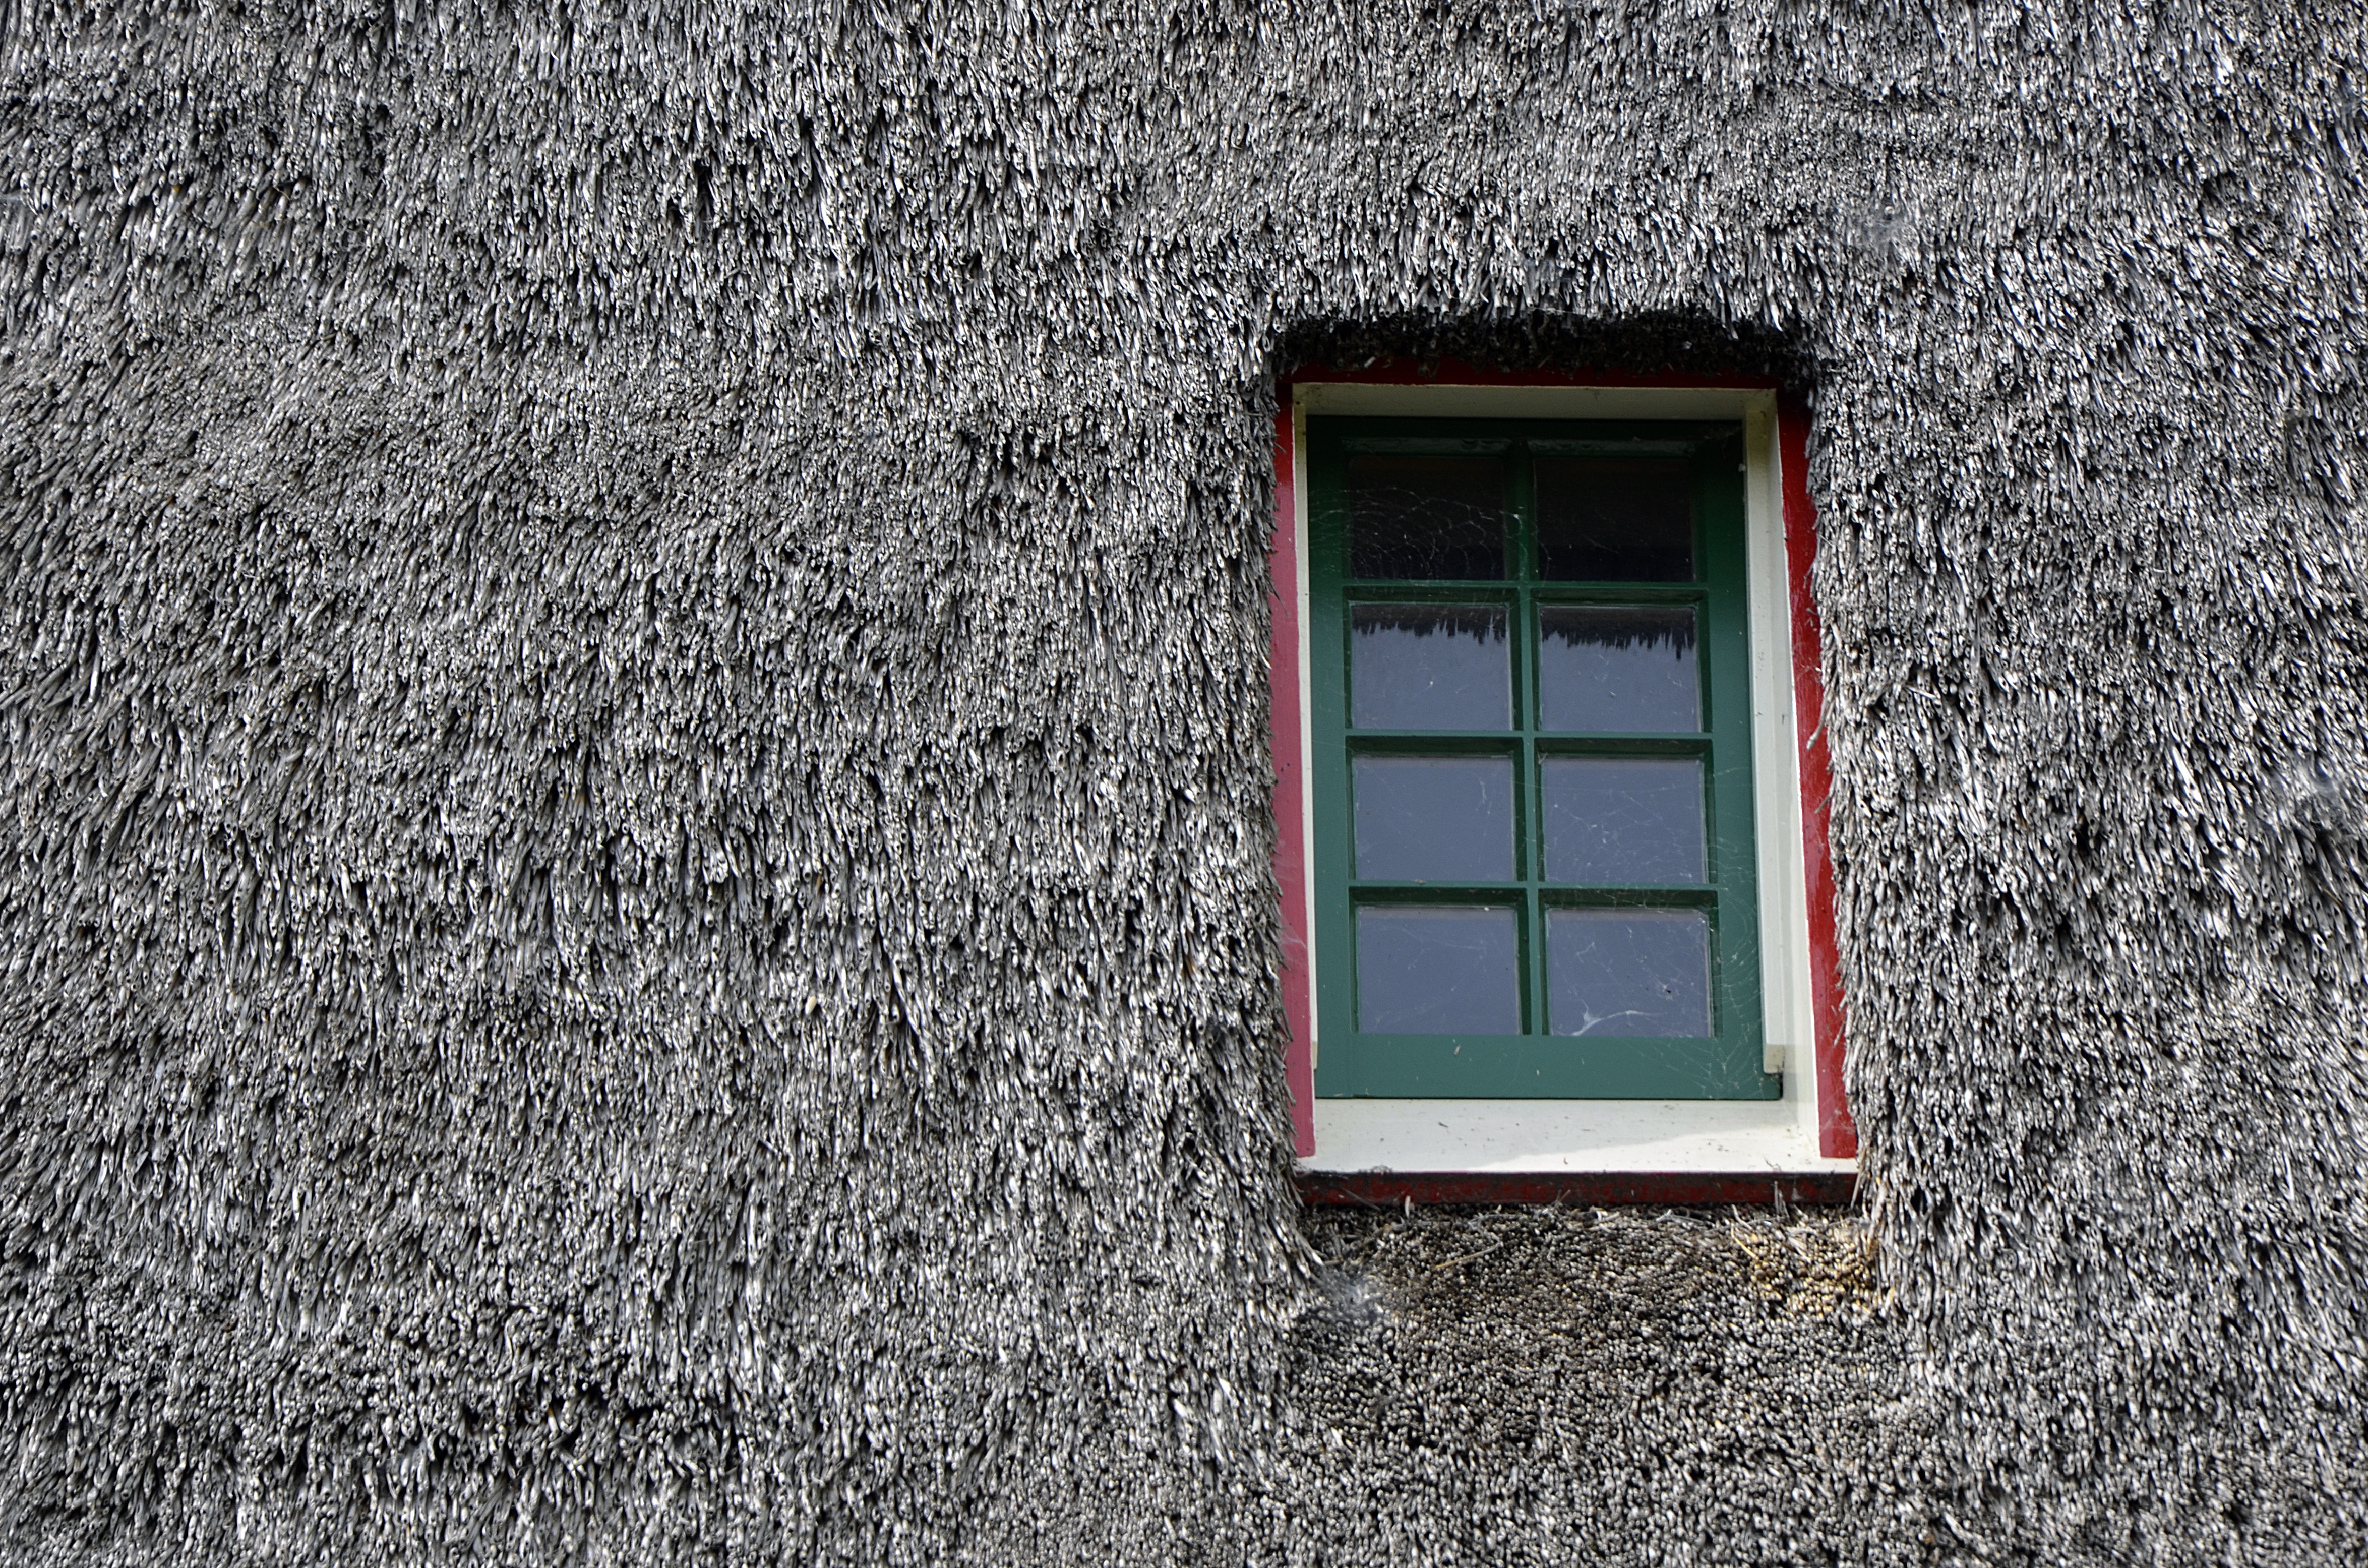
landscape, wood, hiking, white, house, window, city, wall, vacation, travel, walk, europe, green, red, color, holiday, facade, blue, brick, lane, material, amsterdam, netherlands, views, flooring, road surface, urban area